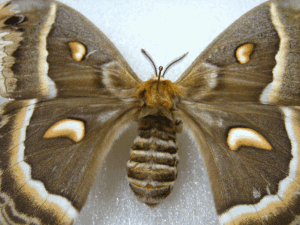
adulte
La larve est généralement définie comme étant le stade de développement entre le moment de l’éclosion, la fin du stade embryonnaire, et le stade adulte. Plusieurs groupes de métazoaires possèdent des larves avec des morphologies et modes de vies très différents les un des autres. Toutefois, les larves de métazoaires occupent généralement une niche écologique différente de celle dustade adulte et elles sont également morphologiquement différentes; c’est-à-dire qu’elle possède un plan corporel distinct des adultes. Le stade larvaire sous-entend automatiquement qu’il doit y avoir une ou plusieurs métamorphoses importantes pour mener au stade adulte.